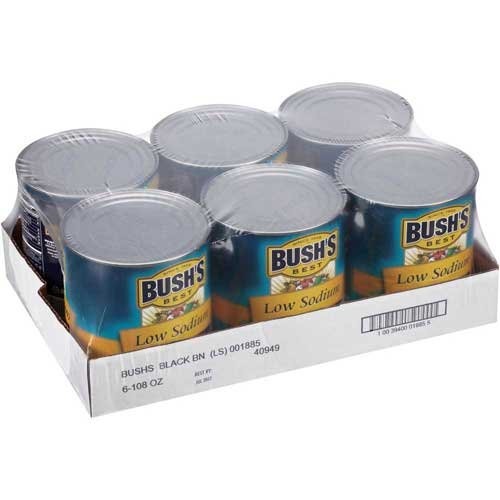
Item Name: Bushs Best Low Sodium Fancy Brine Black Beans, 108 Ounce -- 6 per case.
Value: 648.0
Unit: Fl Oz

Price: 88.97